Matt Lawton

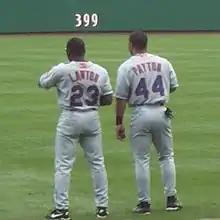
Lawton (left) with Jay Payton before a game with the Mets in 2001

On July 31, 2001, the Minnesota Twins traded Lawton to the New York Mets in exchange for Rick Reed. During his time with the Mets, Lawton split time with outfielders Tsuyoshi Shinjo, Joe McEwing, Benny Agbayani, and Jay Payton. In his Mets debut on July 13, against the Houston Astros, Lawton got one hit in four at-bats. His first home run as a Mets player came on August 5, against the Arizona Diamondbacks. Lawton sometimes batted in the third position in the Mets' batting order. With New York that season, he batted .246 with 24 runs scored, 45 hits, 11 doubles, one triple, three home runs, 13 RBIs, and 10 stolen bases in 48 games played. Combined between the Twins and Mets that season, Lawton batted .277 with 95 runs scored, 155 hits, 36 doubles, one triple, 13 home runs, 64 RBIs, and 26 stolen bases in 151 games played. In his combined defensive stats as an outfielder, Lawton committed four errors; and made three assists, and 289 putouts.